Laura Ashley (company)

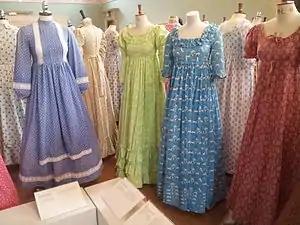
1970s Laura Ashley dresses on display in the Fashion Museum, Bath, in 2013.

The first shop under the Laura Ashley name opened in Pelham Street, South Kensington, in 1968, with additional shops opened in Shrewsbury and Bath in 1970. In one week alone, London's Fulham Road shop sold 4,000 dresses – which resulted in the new factory in Newtown, Montgomeryshire. It was the opening of the Paris shop in 1974 which was the first to feature the distinctive green frontage and stripped wooden interior; and in the same year the first U.S. shop opened in San Francisco. A licensing operation led to the opening of department store concessions in Australia, Canada, and Japan from 1971 onwards.